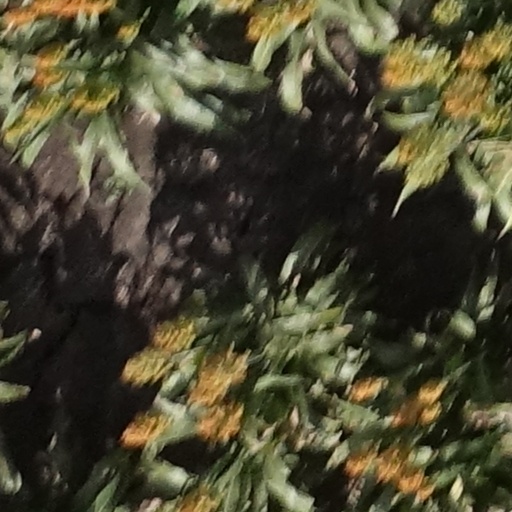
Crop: sorghum